Bible

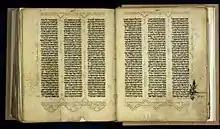
The Book of Genesis in a Hebrew Bible

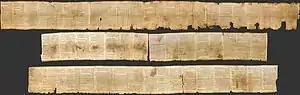
The Great Isaiah Scroll (1QIsa), one of the Dead Sea Scrolls, is the oldest complete copy of the Book of Isaiah.

The Bible is not a single book; it is a collection of books whose complex development is not completely understood. The oldest books began as songs and stories orally transmitted from generation to generation. Scholars of the twenty-first century are only in the beginning stages of exploring "the interface between writing, performance, memorization, and the aural dimension" of the texts. Current indications are that writing and orality were not separate as much as ancient writing was learned in communal oral performance. The Bible was written and compiled by many people, who many scholars say are mostly unknown, from a variety of disparate cultures and backgrounds.